City Bank building

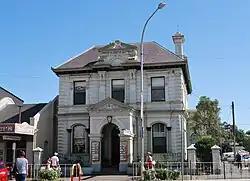
Former City Bank and Commercial Bank of Australia building, now used by a real estate agent, pictured in 2008.

The City Bank building is a heritage-listed former bank building on the corner of Lynch Street and Booroowa Street, Young, in the South Western Slopes region of New South Wales, Australia. It is also known as the former City Bank. The property is privately owned by Graham and Joy Bargwanna. The building was added to the New South Wales State Heritage Register on 2 April 1999.